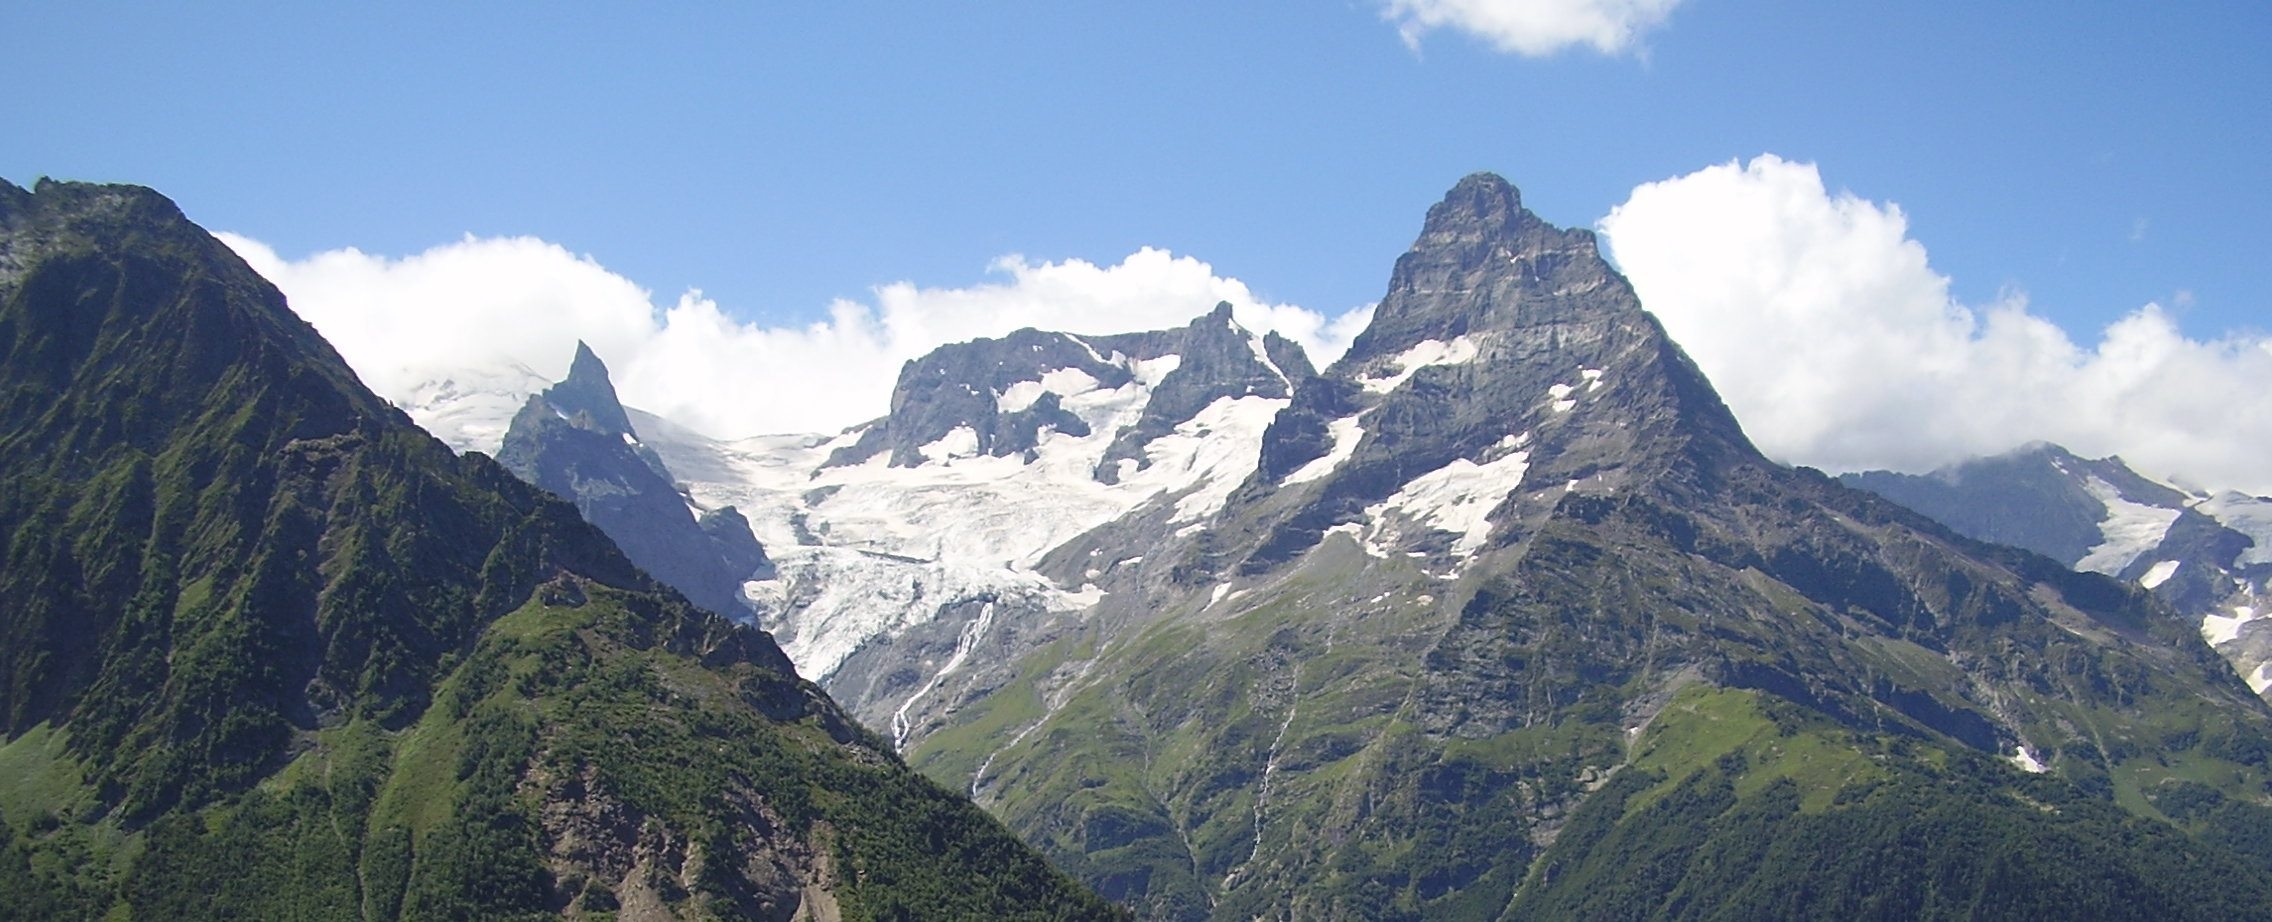
landscape, nature, walking, mountain, snow, sky, adventure, mountain range, national park, ridge, summit, massif, mountains, alps, plateau, fell, cirque, landform, mountain pass, dombay, geographical feature, mountainous landforms